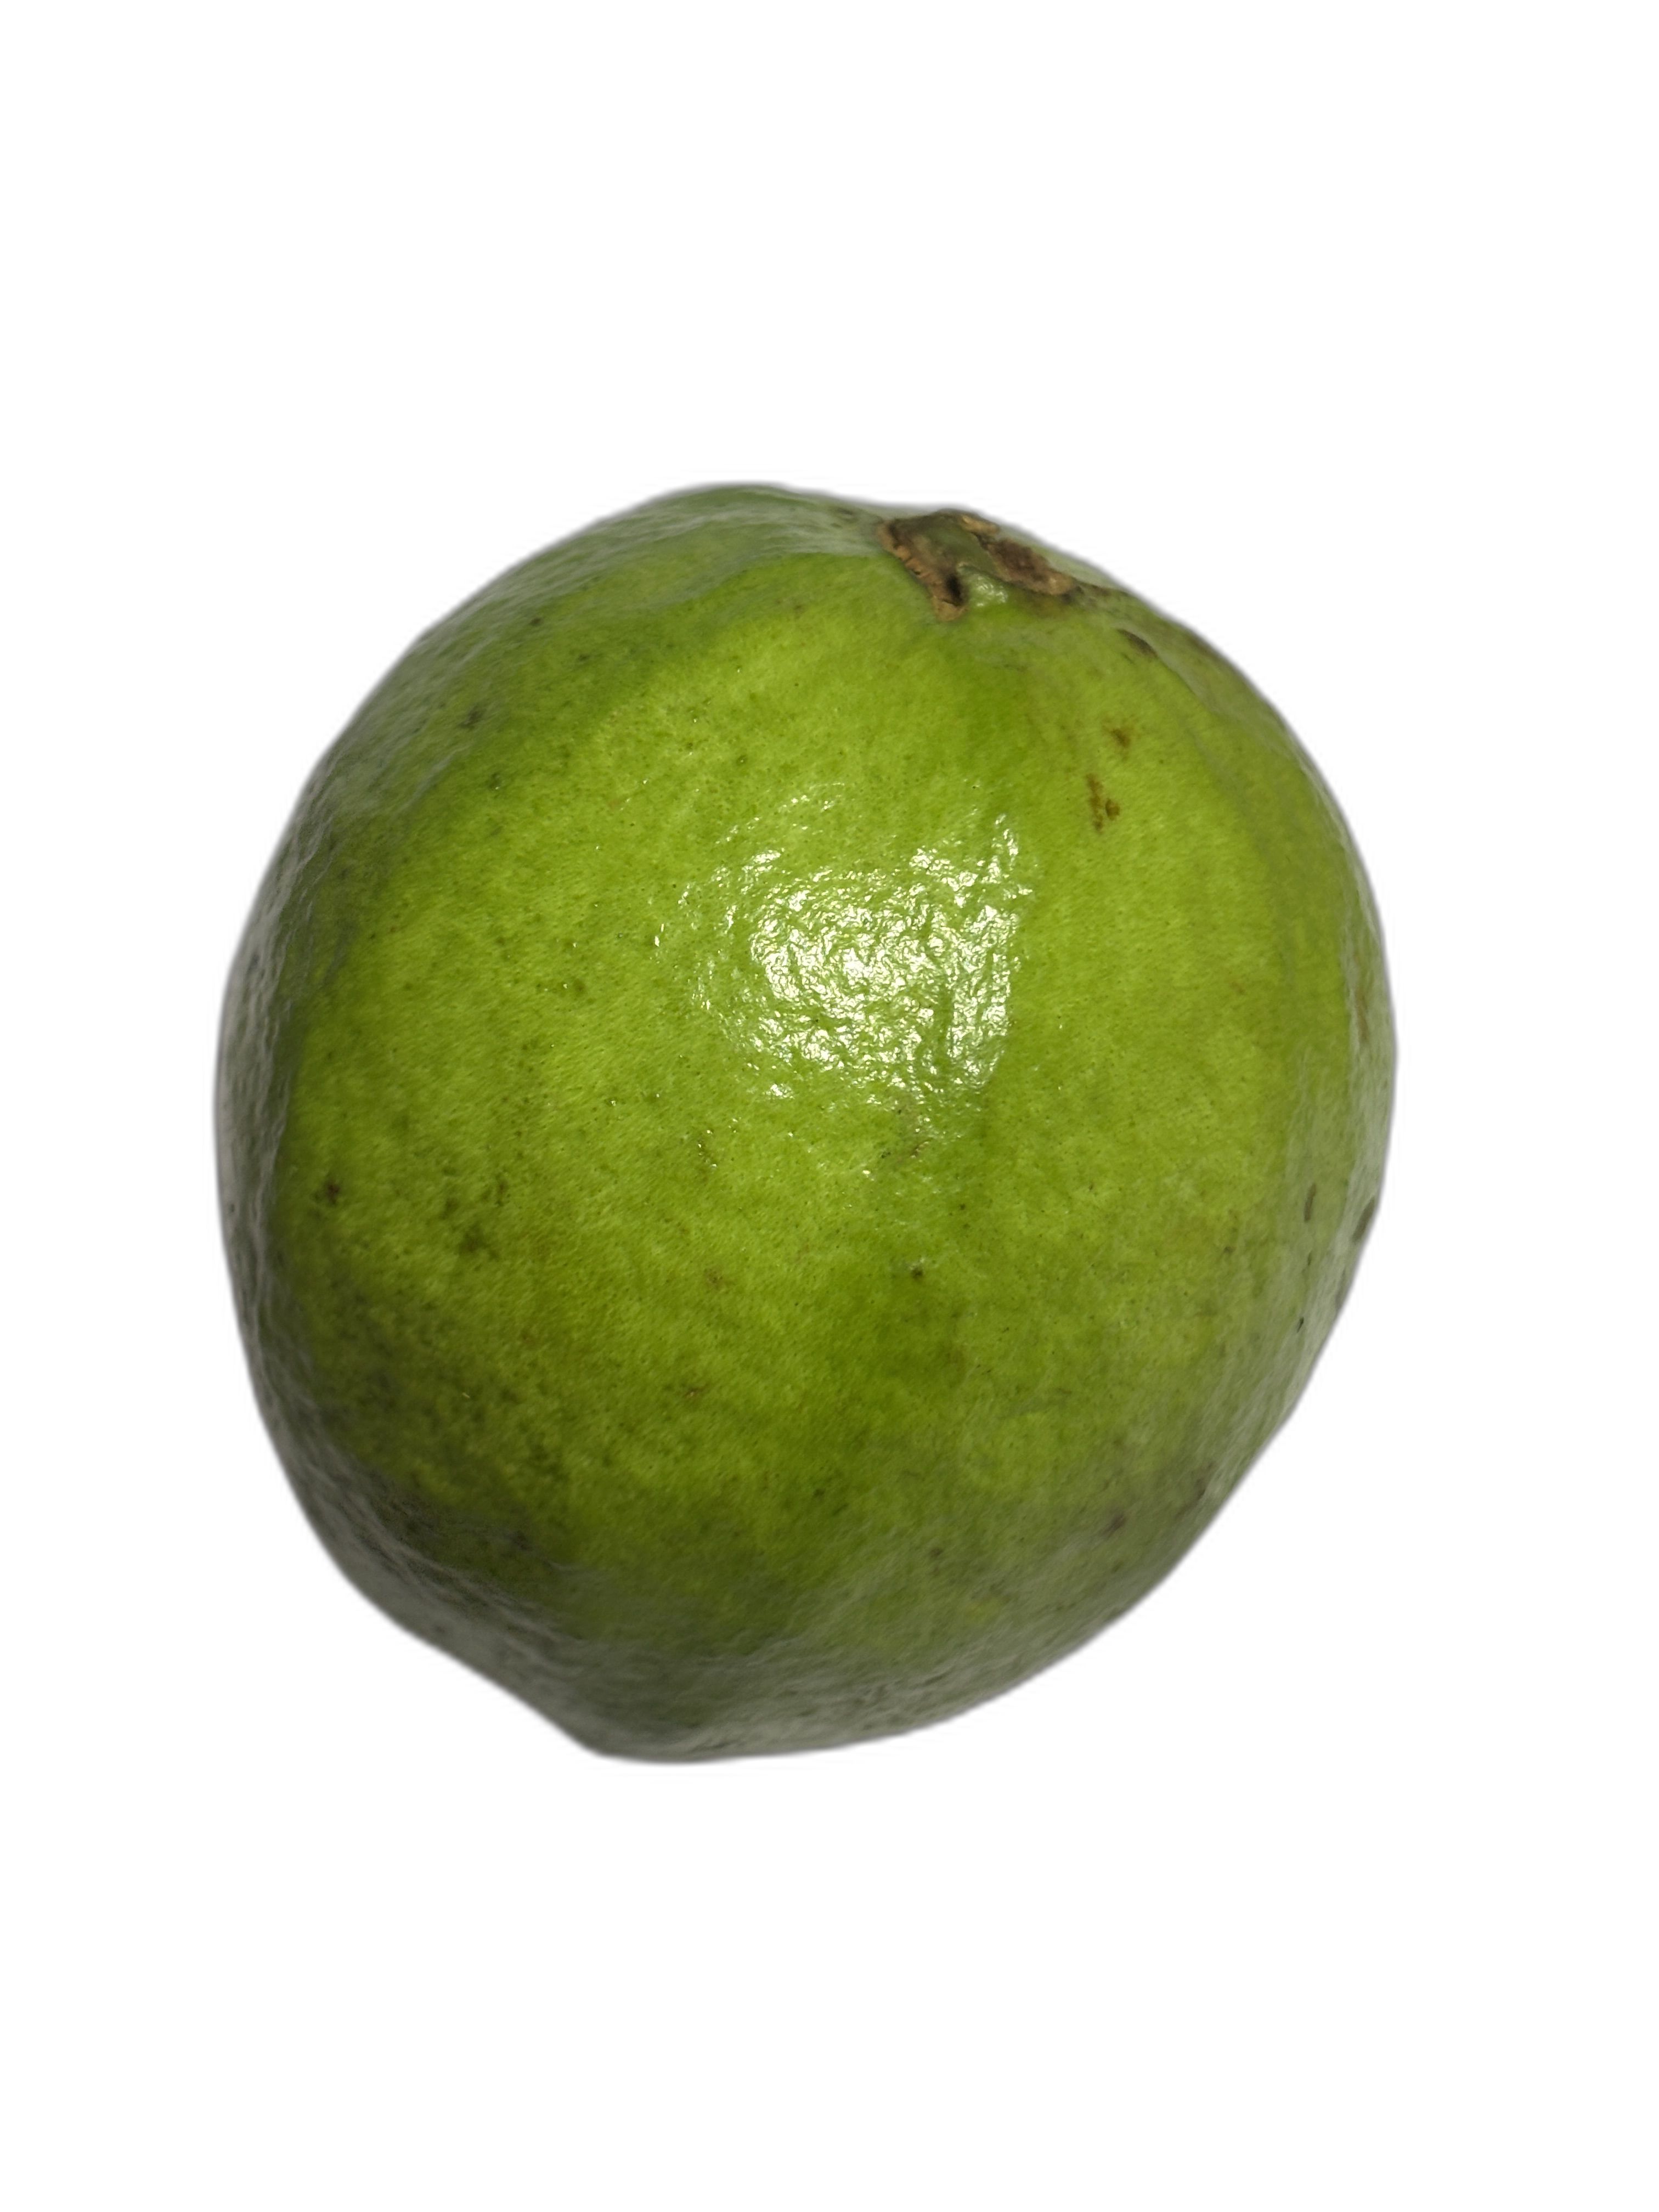
Plant part: fruit
Disease: Healthy